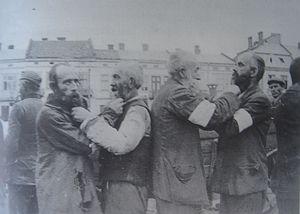
La barbe est l’ensemble des poils recouvrant le menton, les joues, la mâchoire ainsi que l'extérieur des lèvres de l'homme et de l'adolescent.